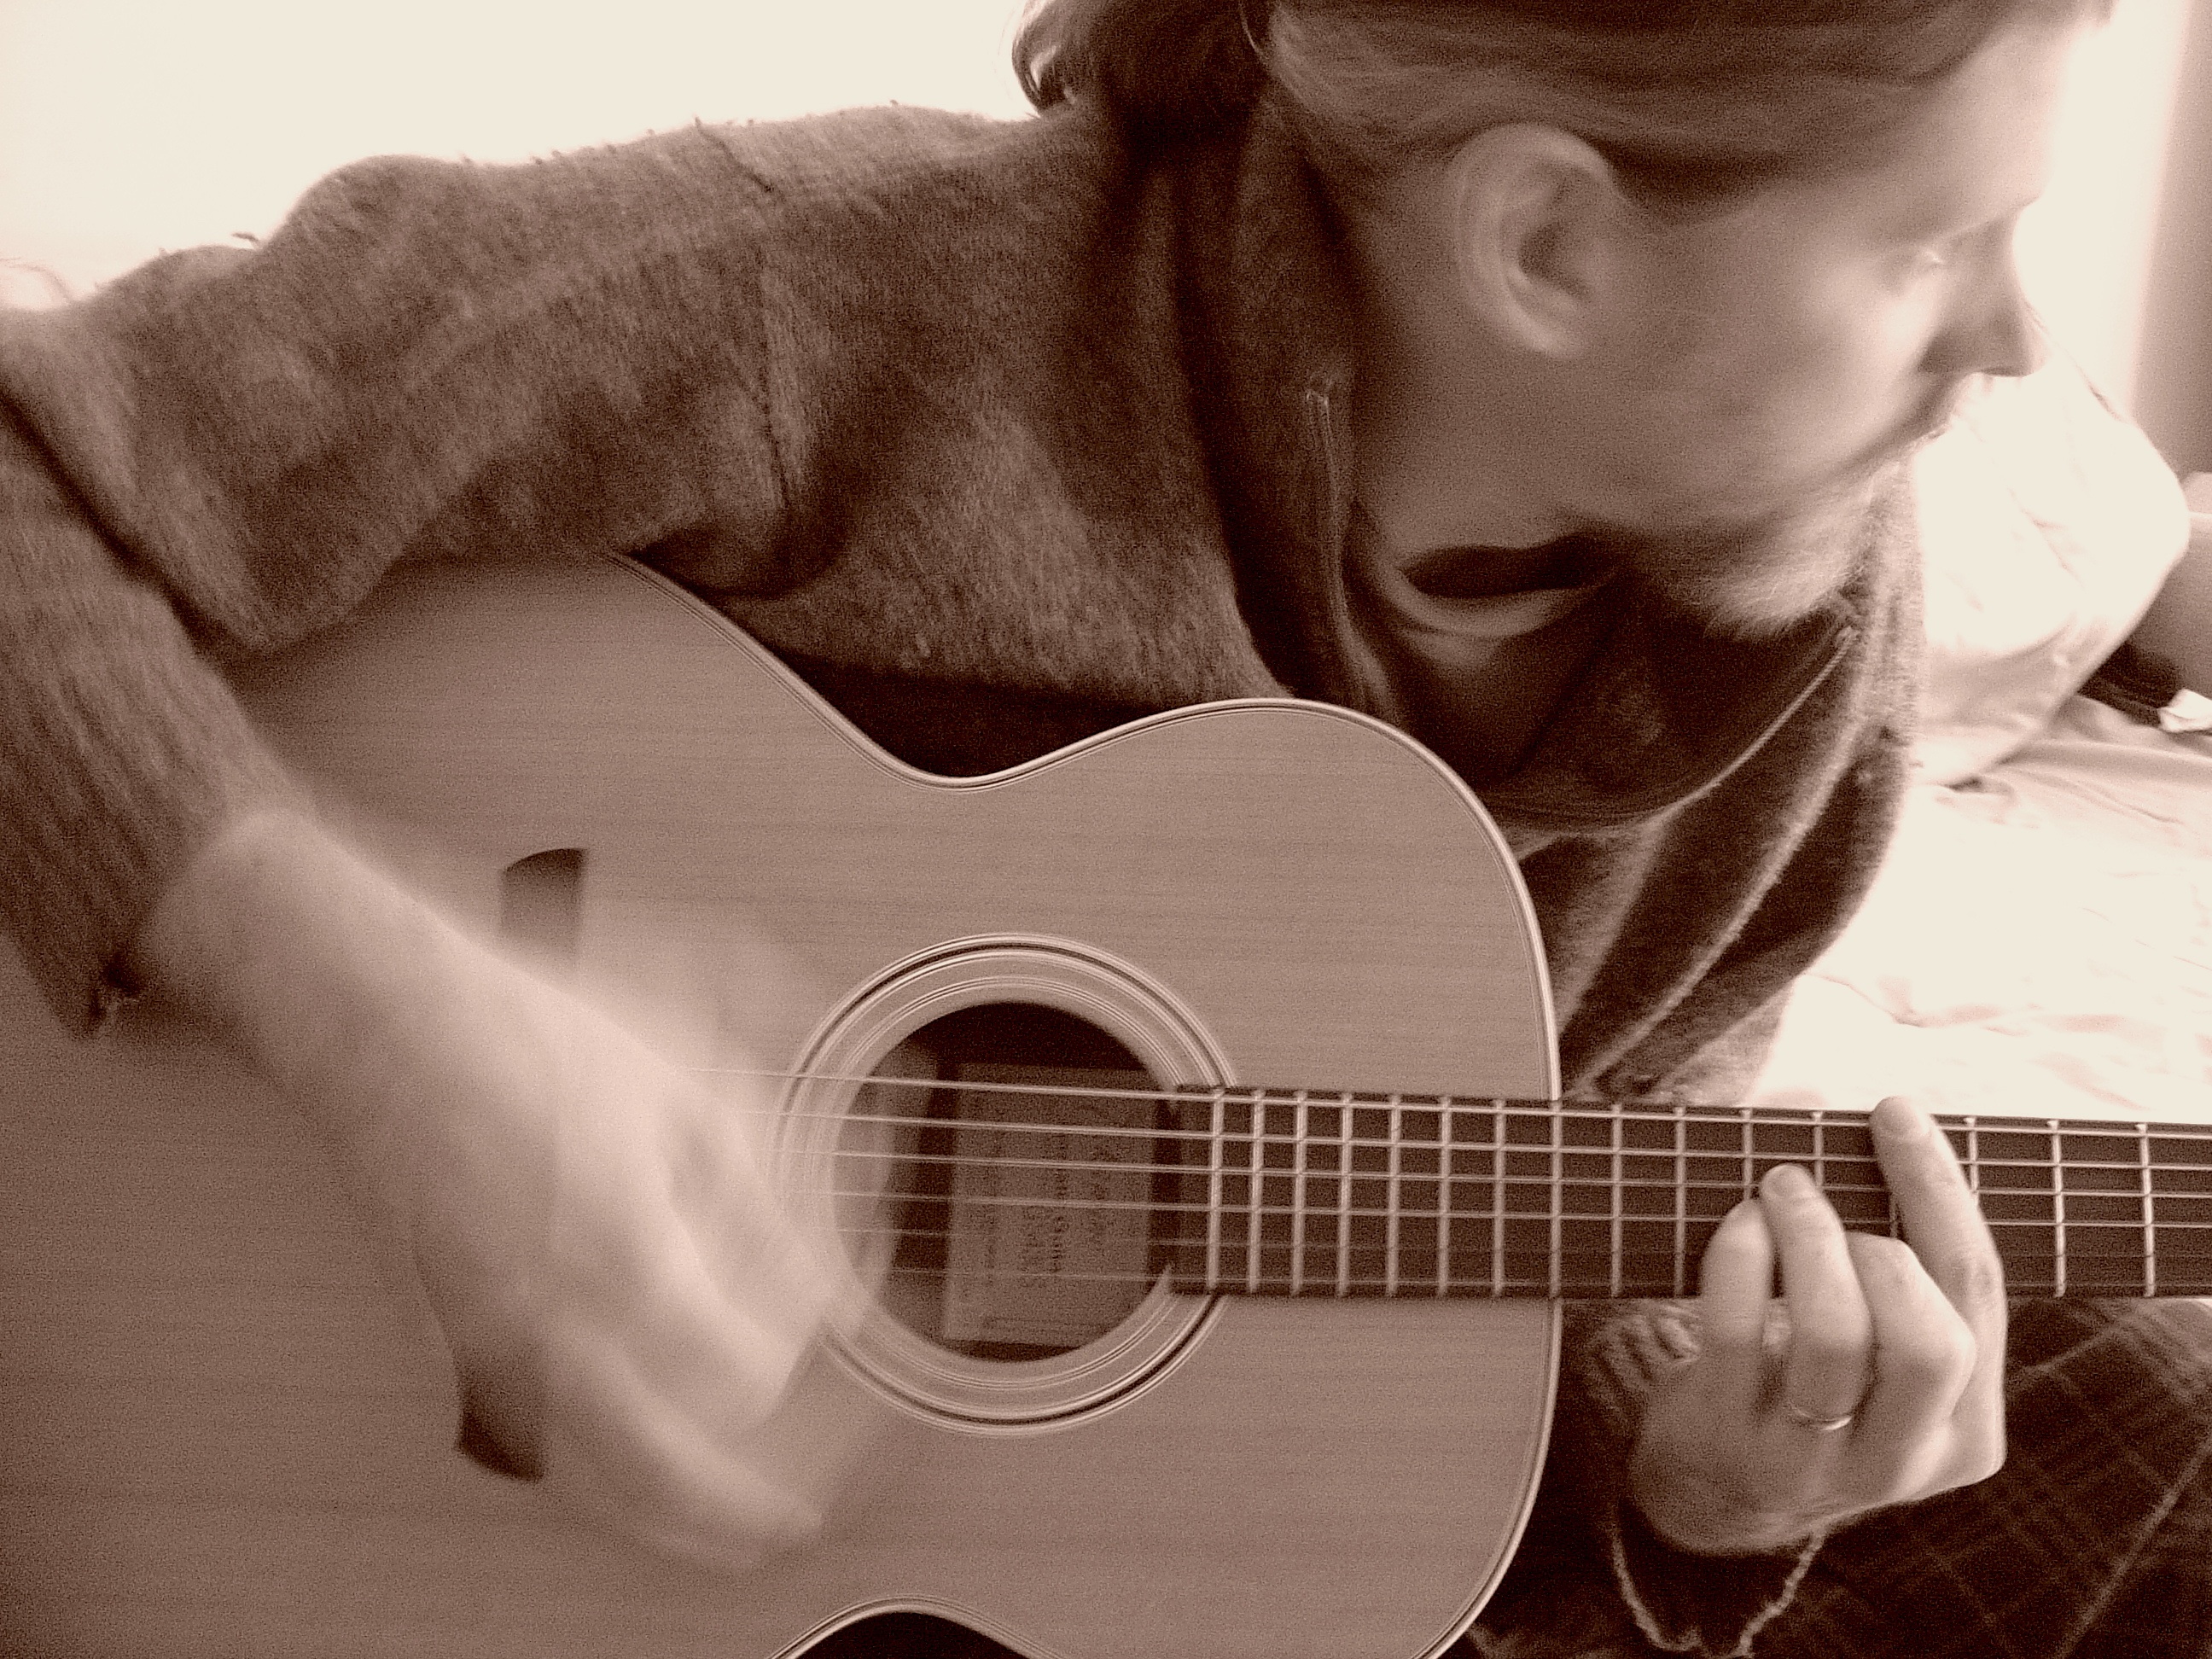
hand, black and white, white, guitar, acoustic guitar, black, musical instrument, close up, guitarist, string instrument, plucked string instruments